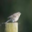
Label: bird